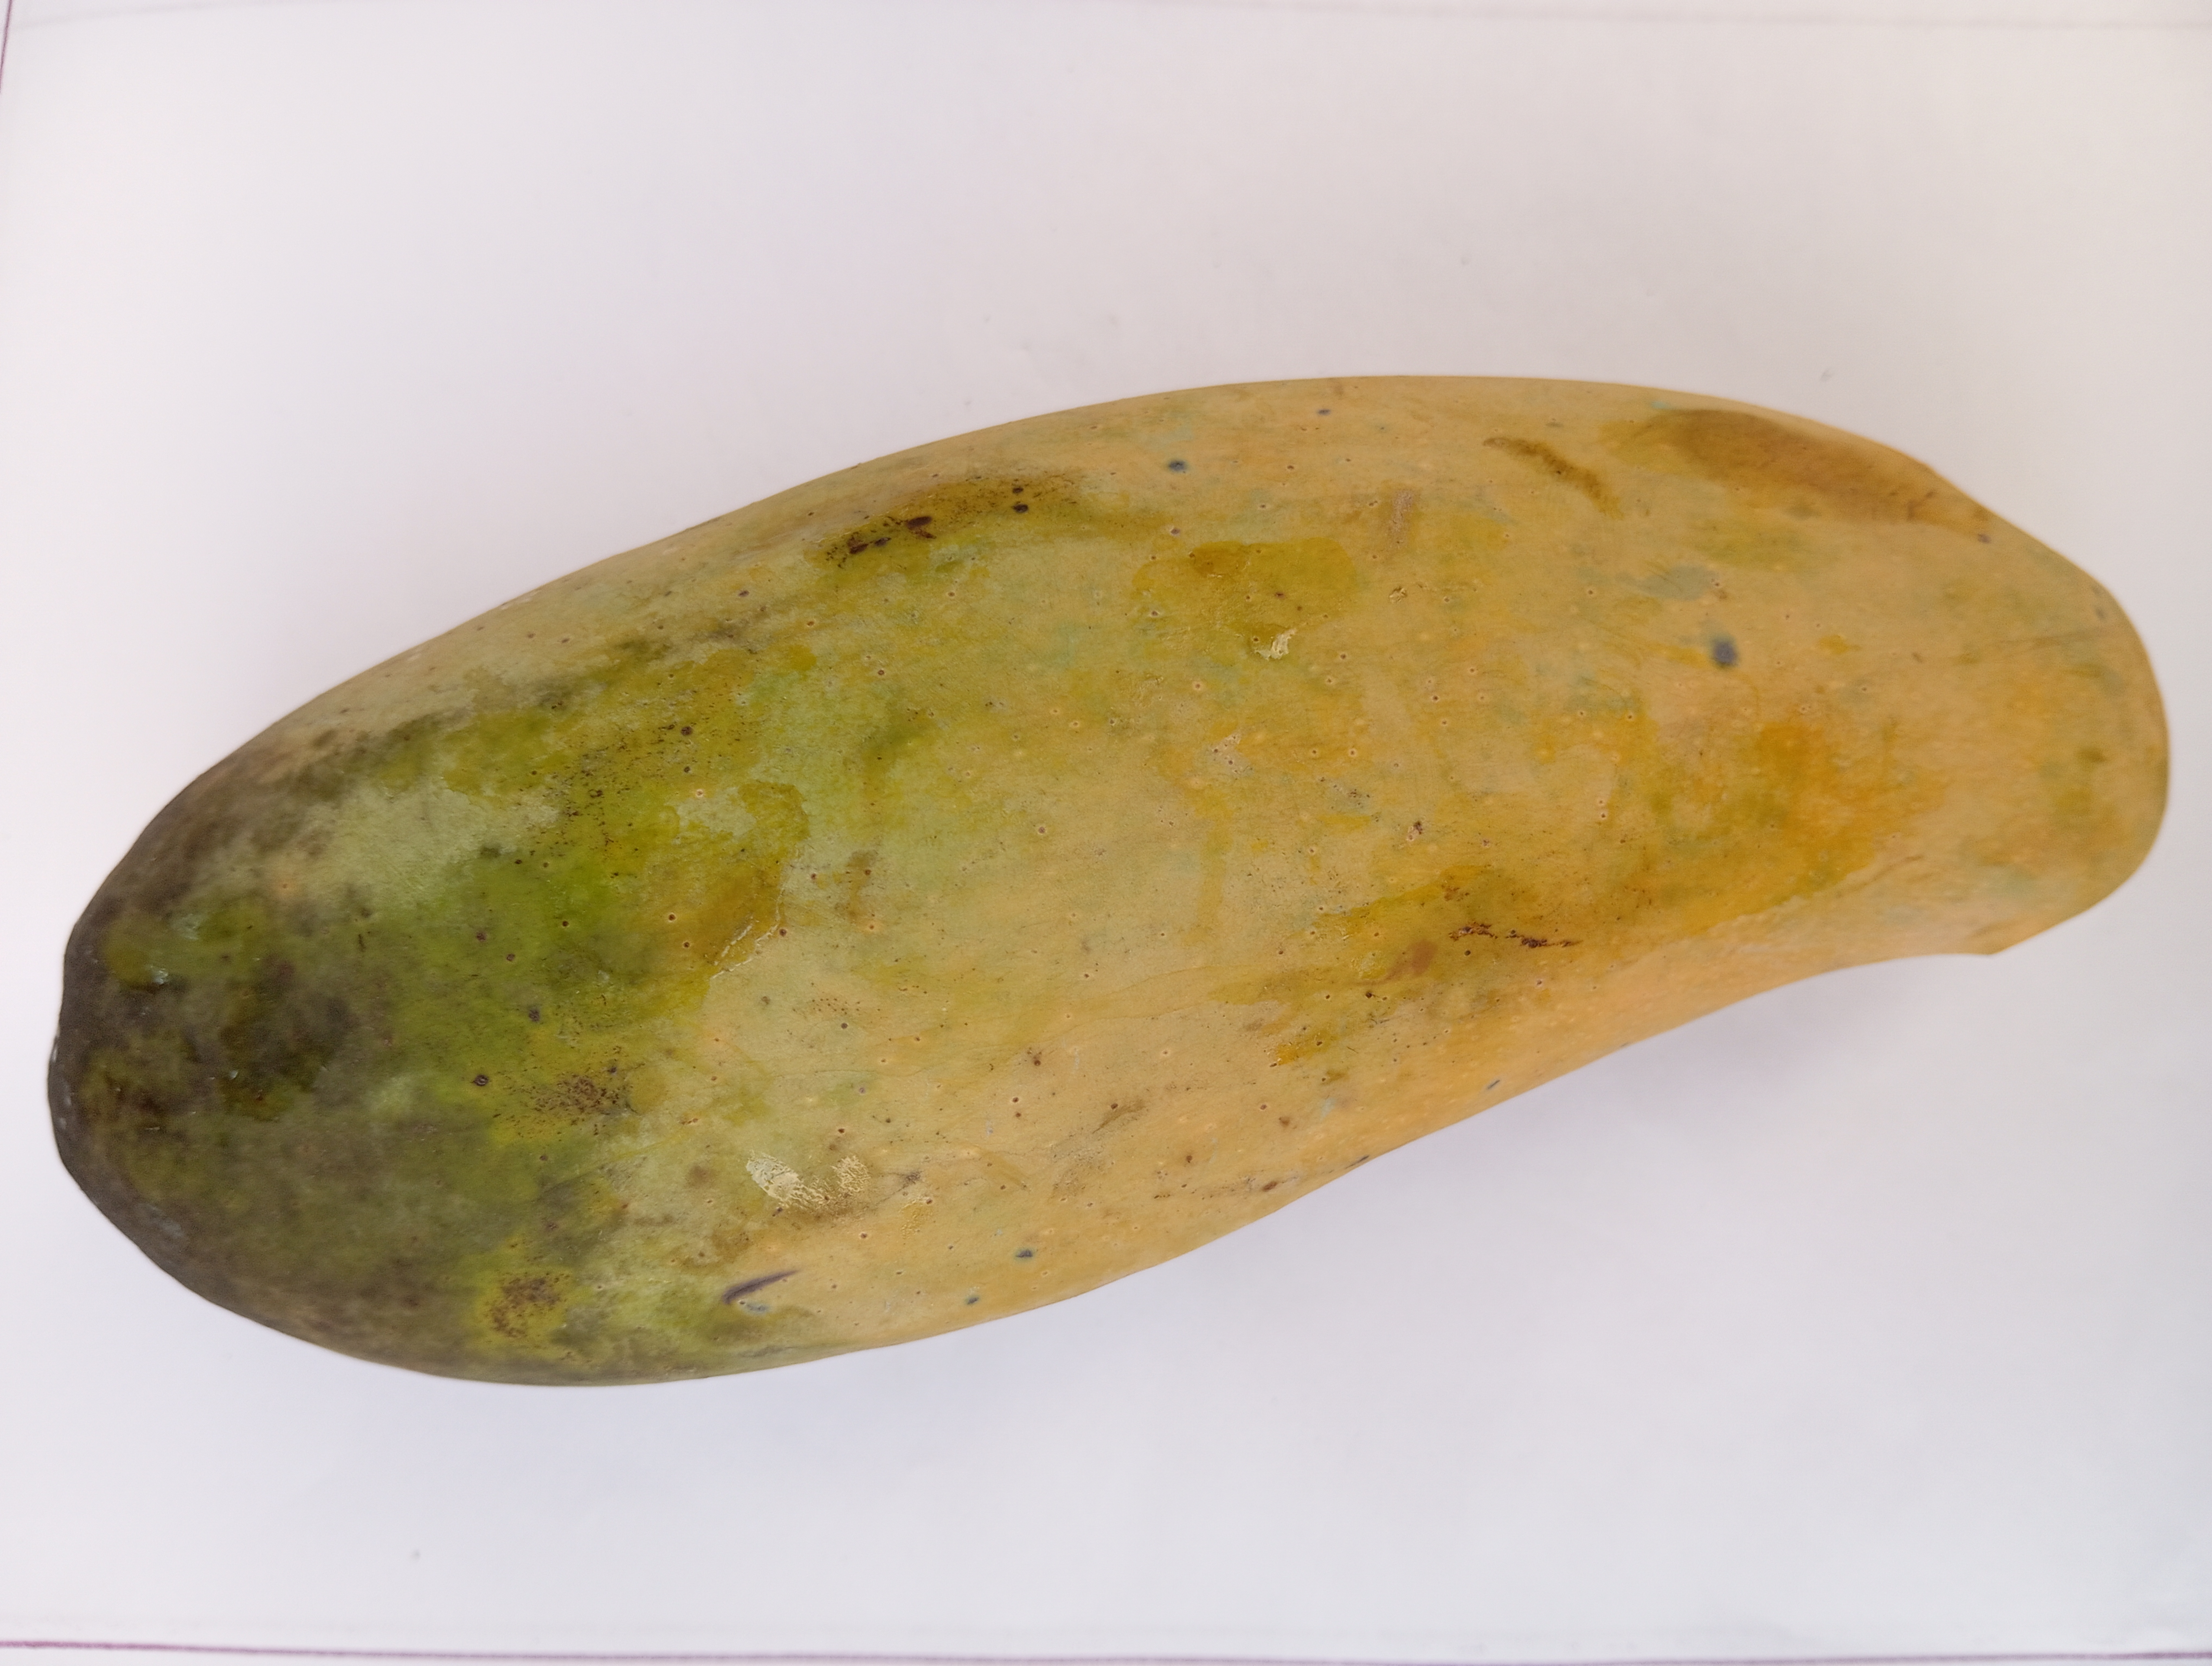
Mango variety: Banana